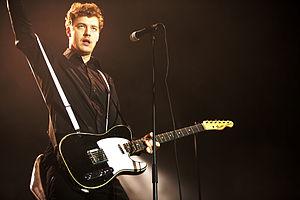
La Fender Telecaster est une guitare électrique produite et commercialisée en série par Fender à partir de 1951. C'est l'une des premières guitares électriques à corps plein et la première à avoir une réelle histoire commerciale. D'abord baptisée Broadcaster en 1950, elle connaît au fil du temps des modifications de sa lutherie sans que le design originel ne change drastiquement.